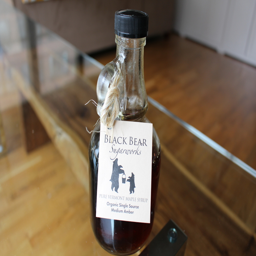
this here is a bottle of pure maple syrup !